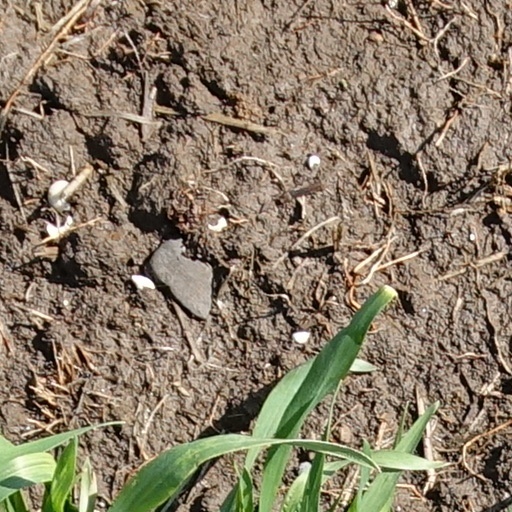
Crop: wheat